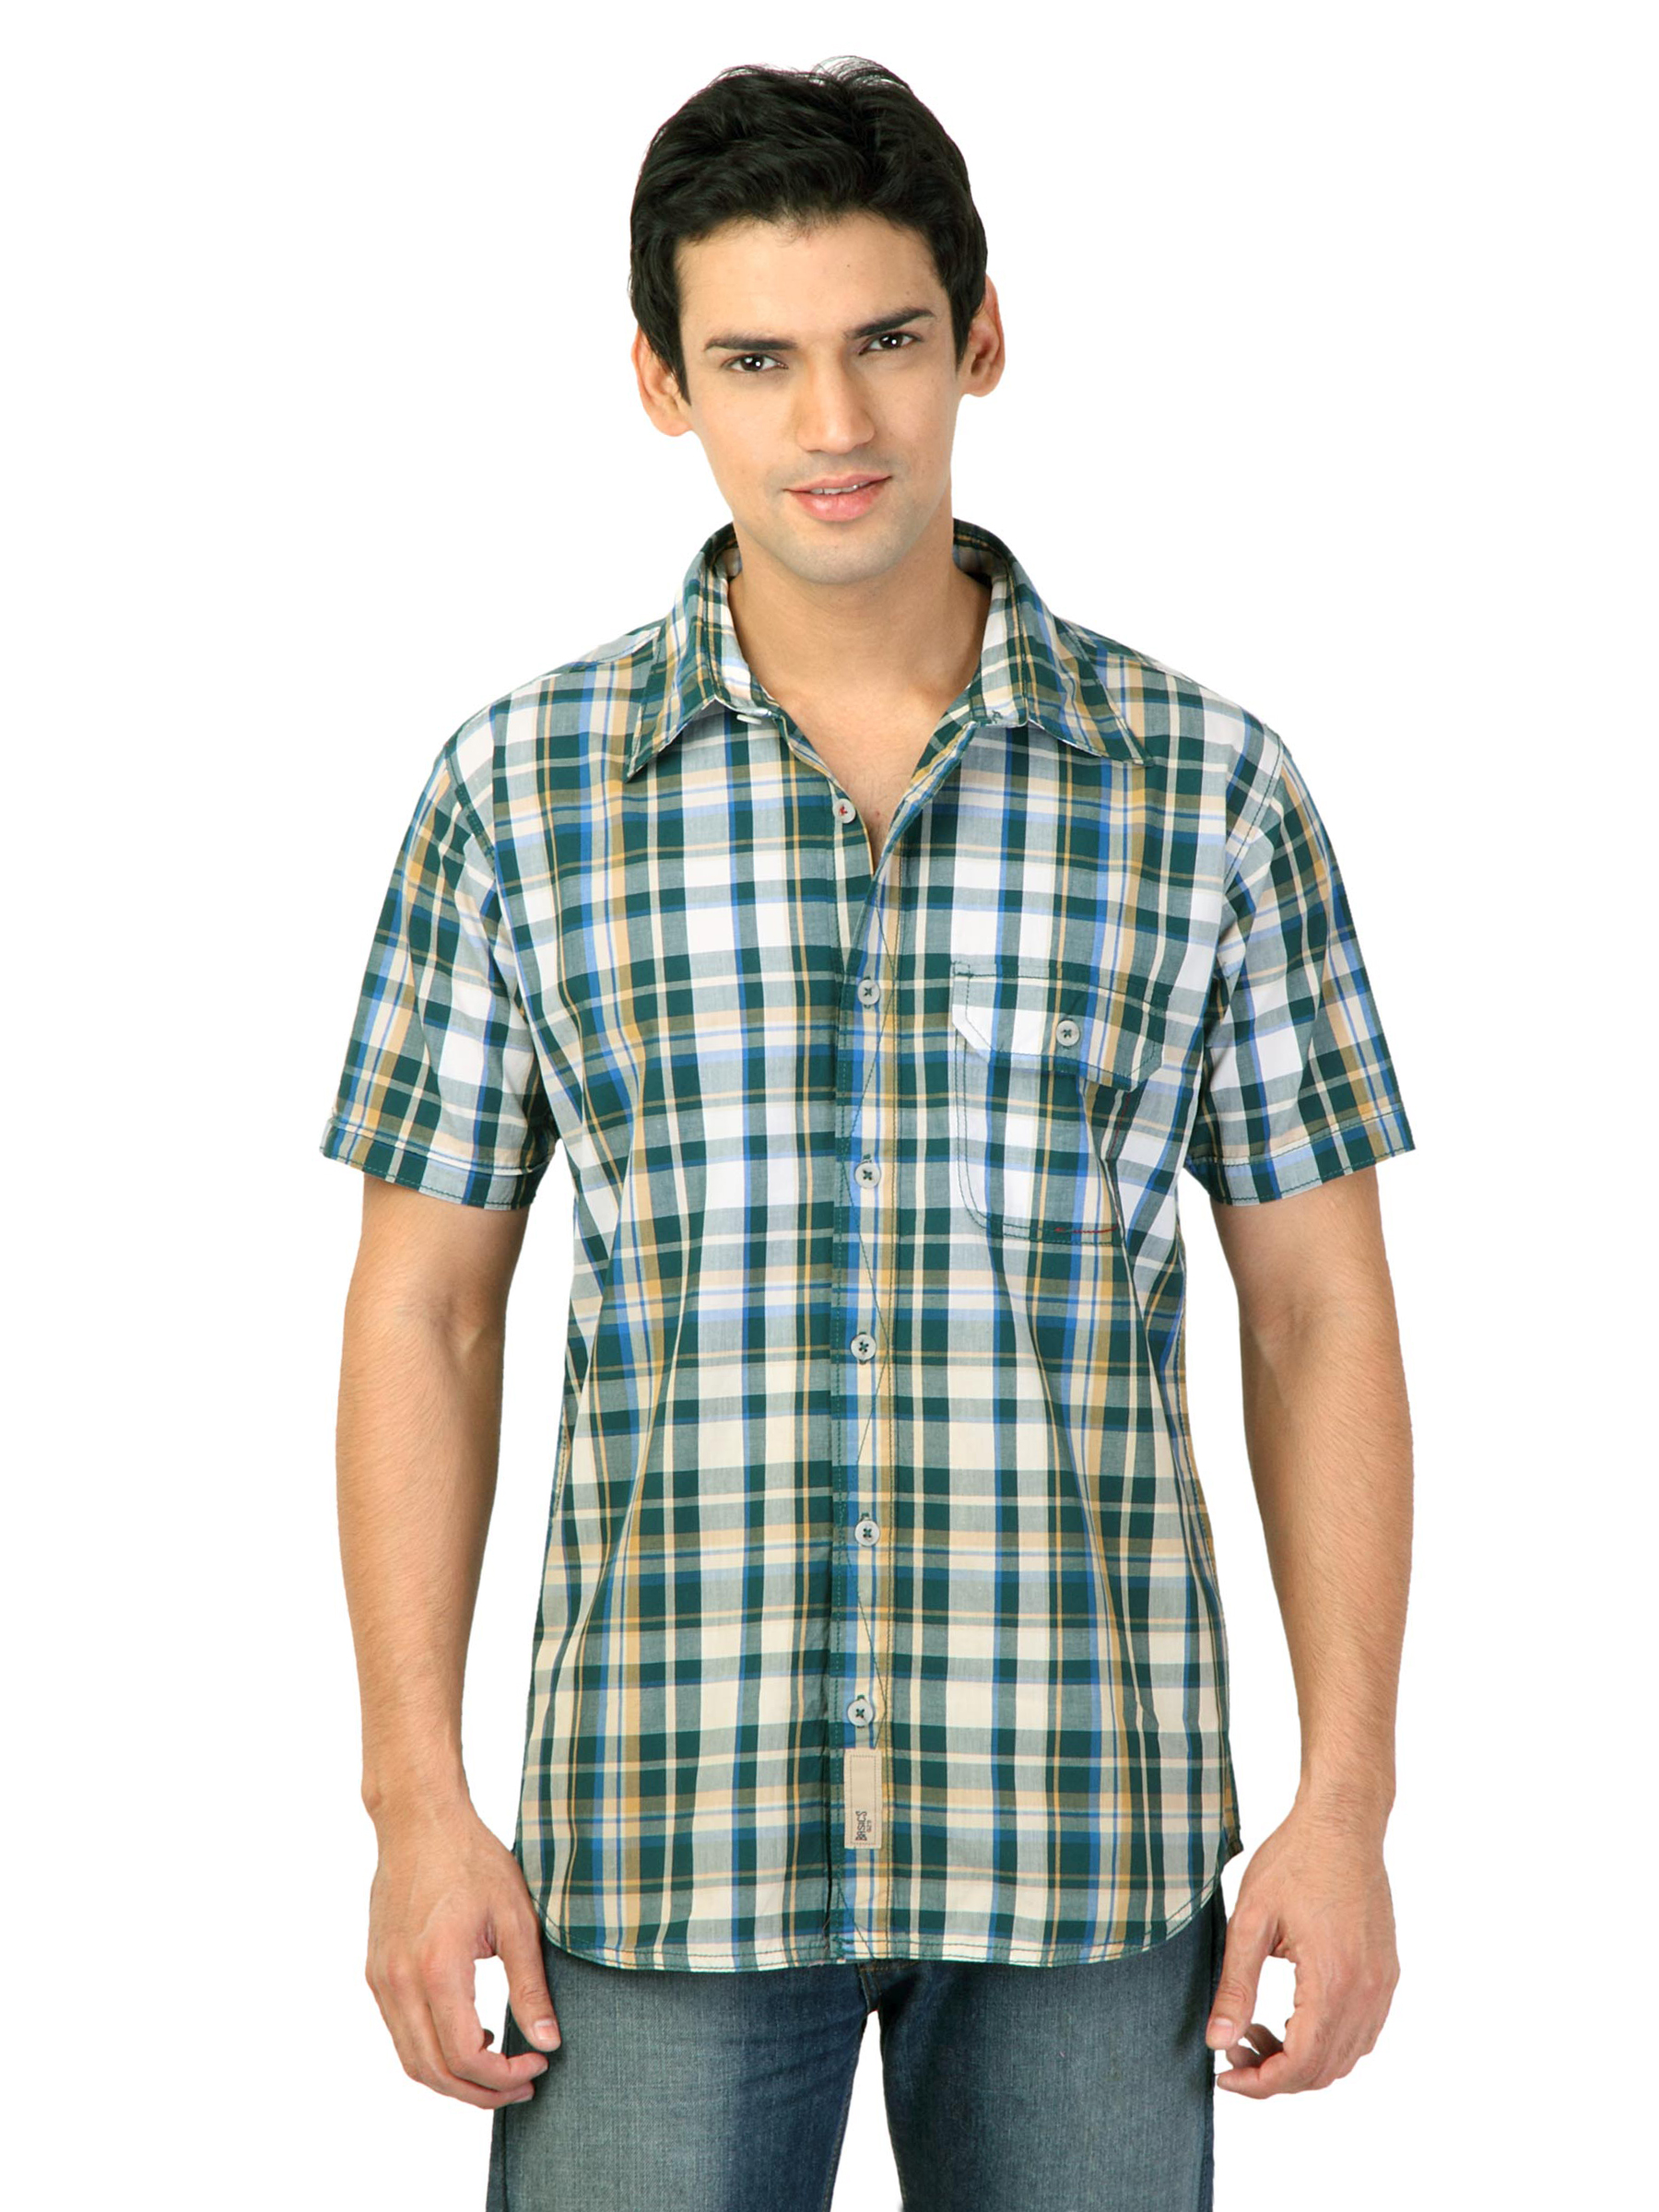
Basics Men Green Slim Fit Checked Shirt
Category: Apparel / Topwear / Shirts
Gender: Men
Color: Green
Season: Fall 2011
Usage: Casual